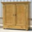
Label: wardrobe